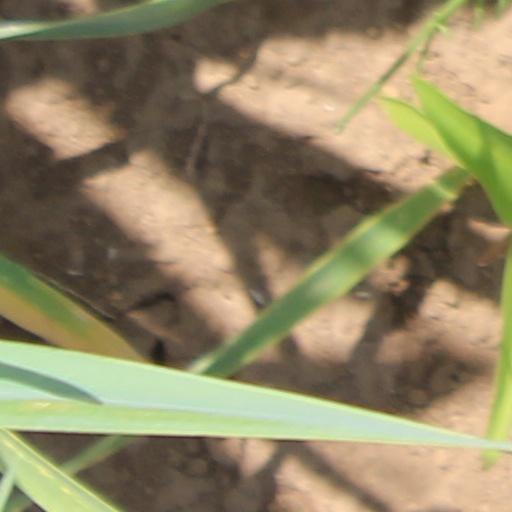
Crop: wheat